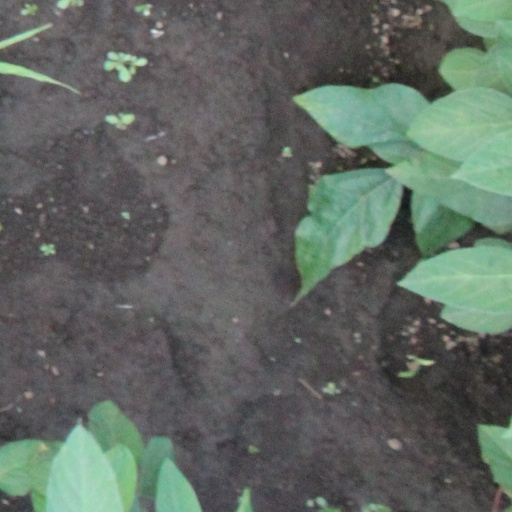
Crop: soybean